Camp Rising Sun (New York)

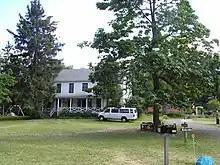
The Old House at Camp Rising Sun in Red Hook, New York

Camp Rising Sun is an international, full-scholarship, leadership summer program for students aged 14–16 founded by George E. Jonas and operated today by the Louis August Jonas Foundation (LAJF), a non-profit organization. Its seven-week program was operated from a boys' facility in Red Hook, New York, and a separate girls' facility in Clinton, New York, about north of New York City in the Hudson River Valley. Participants come from all over the world and are chosen by merit. Instead of being asked to pay for tuition, campers are requested to pass along the benefits they gained to someone else.